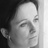
Emotion: sad